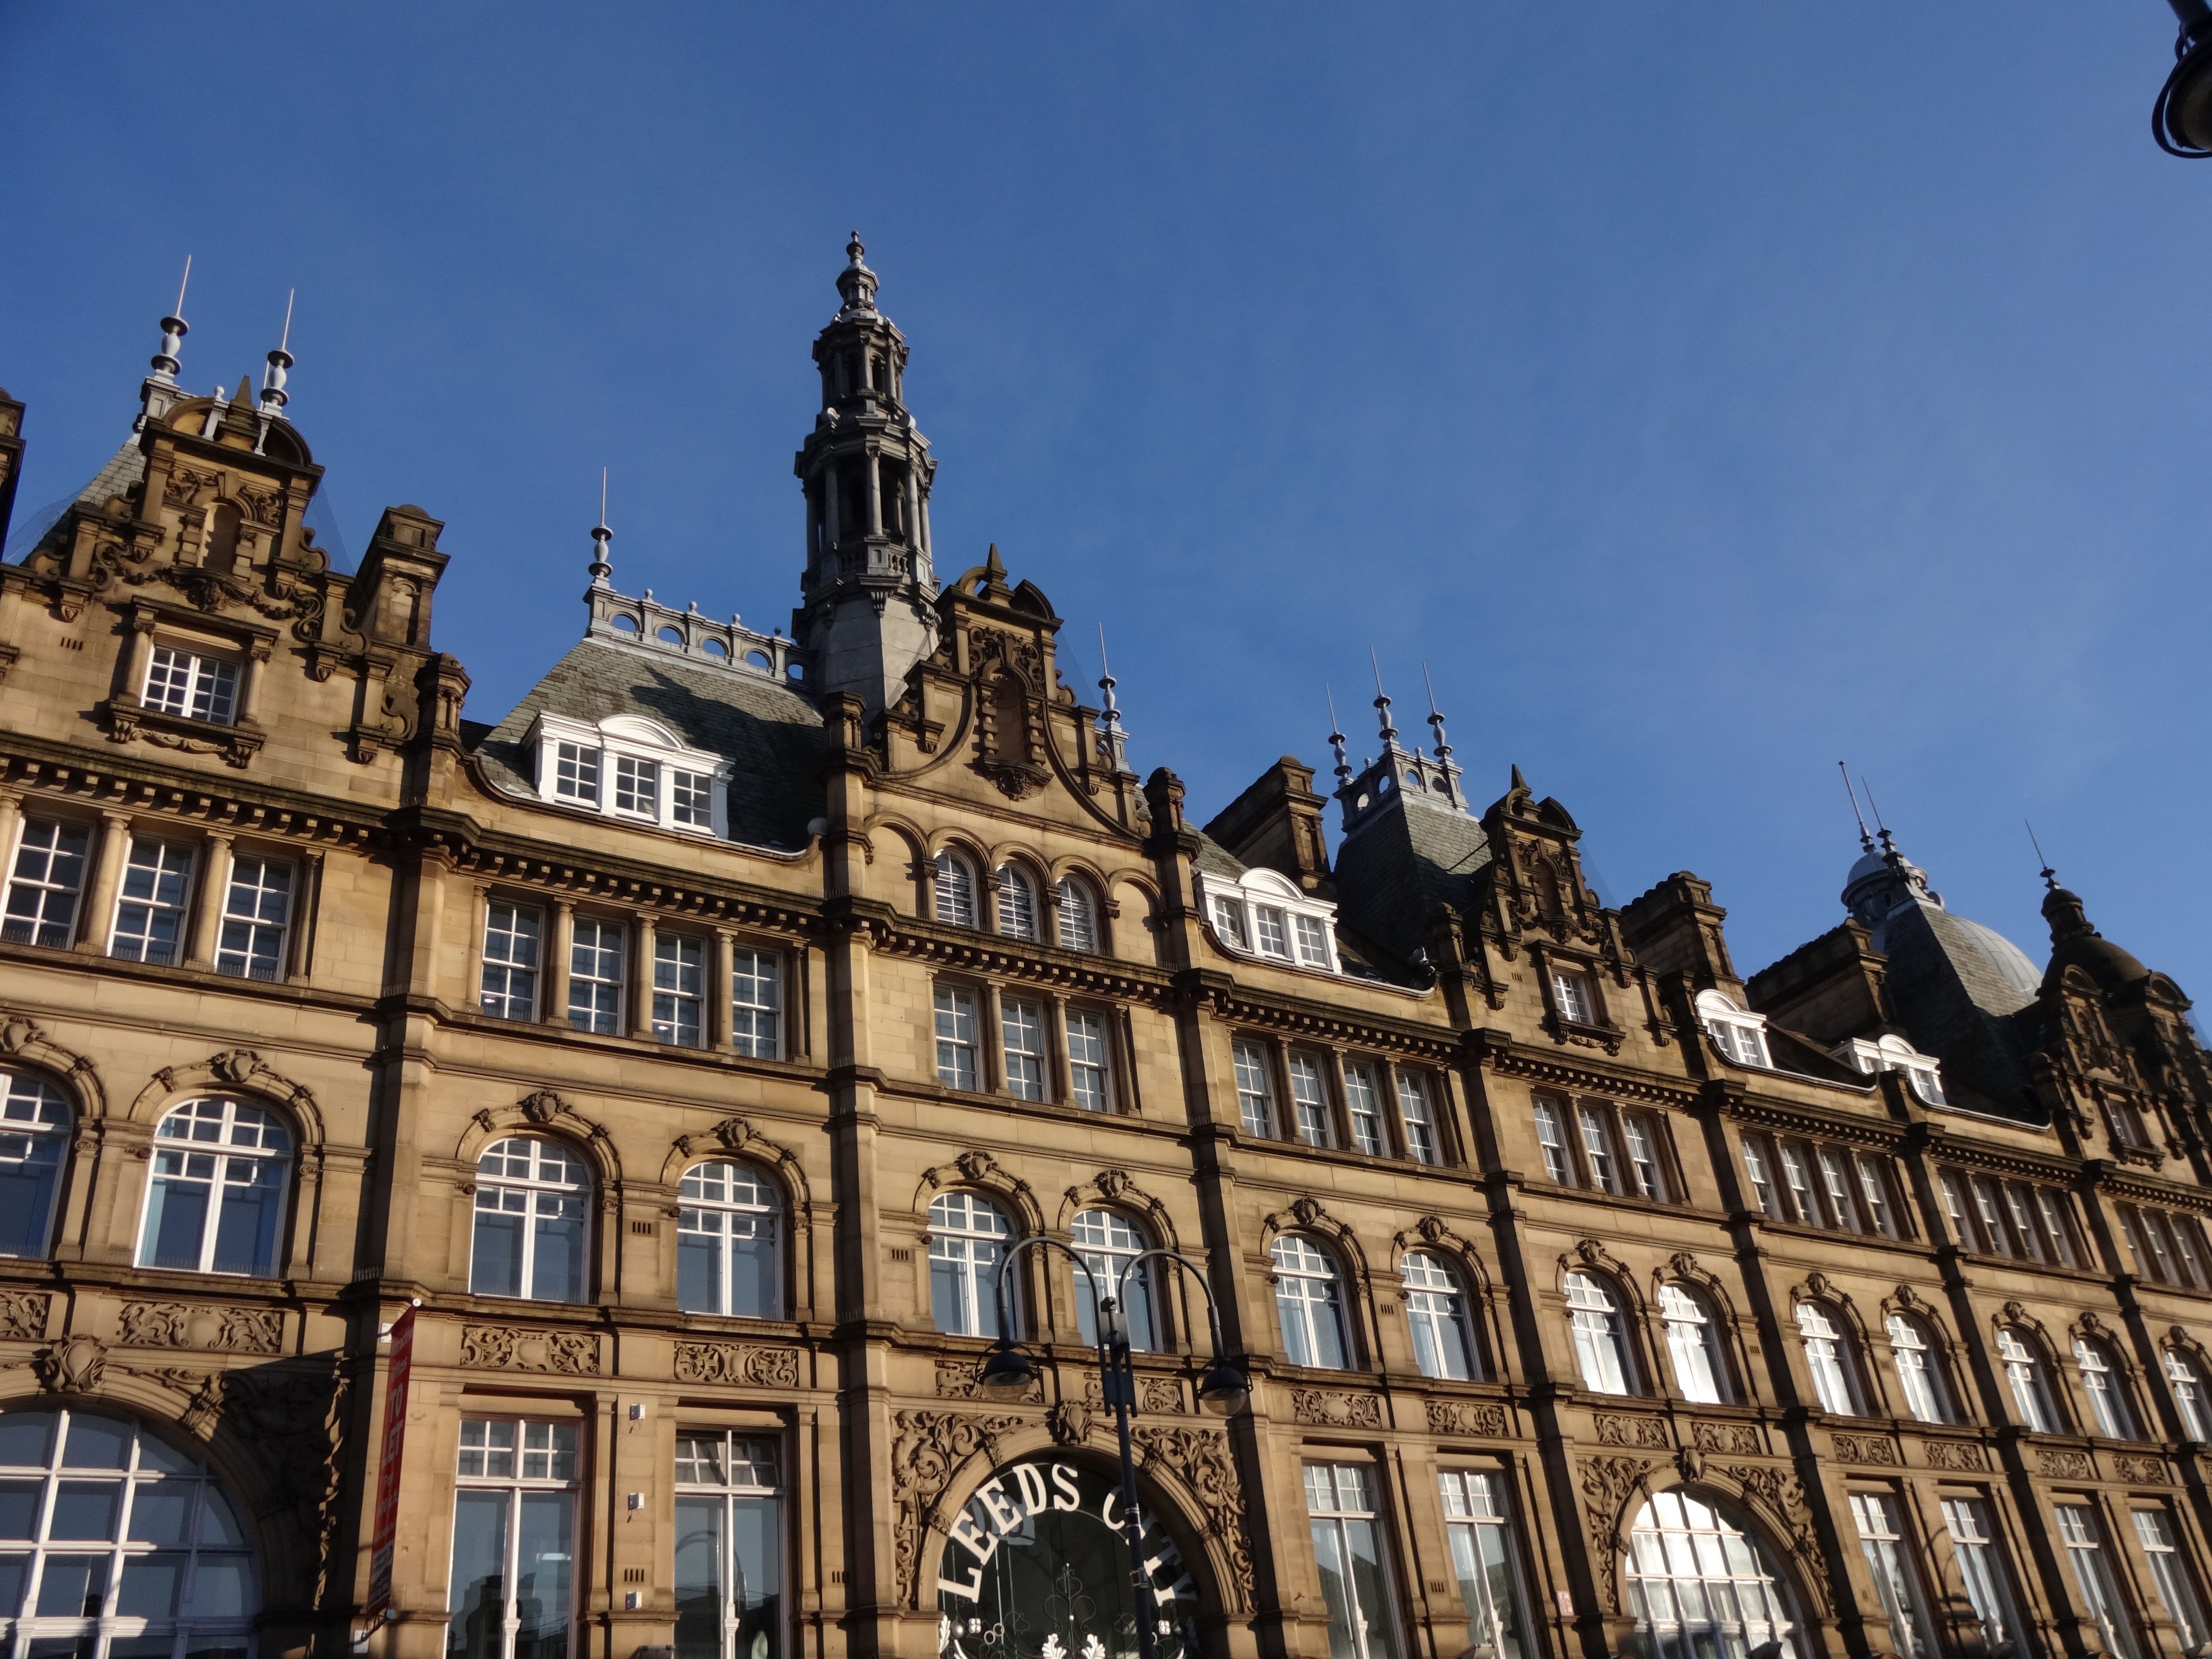
architecture, town, building, chateau, palace, city, cityscape, plaza, landmark, facade, tourism, town square, tours